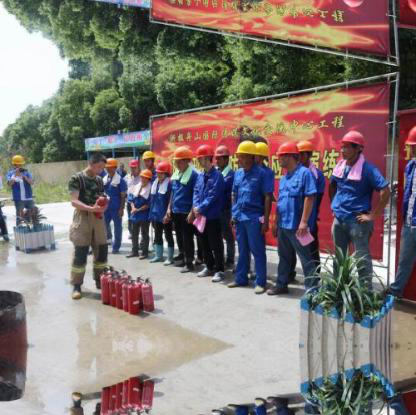
Objects in the image:
label: helmet
label: helmet
label: helmet
label: helmet
label: helmet
label: helmet
label: helmet
label: helmet
label: helmet
label: helmet
label: helmet
label: helmet
label: helmet
label: helmet
label: helmet
label: helmet
label: helmet